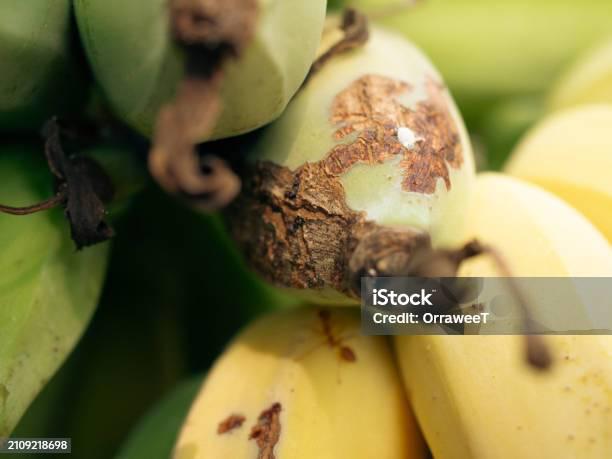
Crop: unknown
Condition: banana_banana_cigar_end_rot